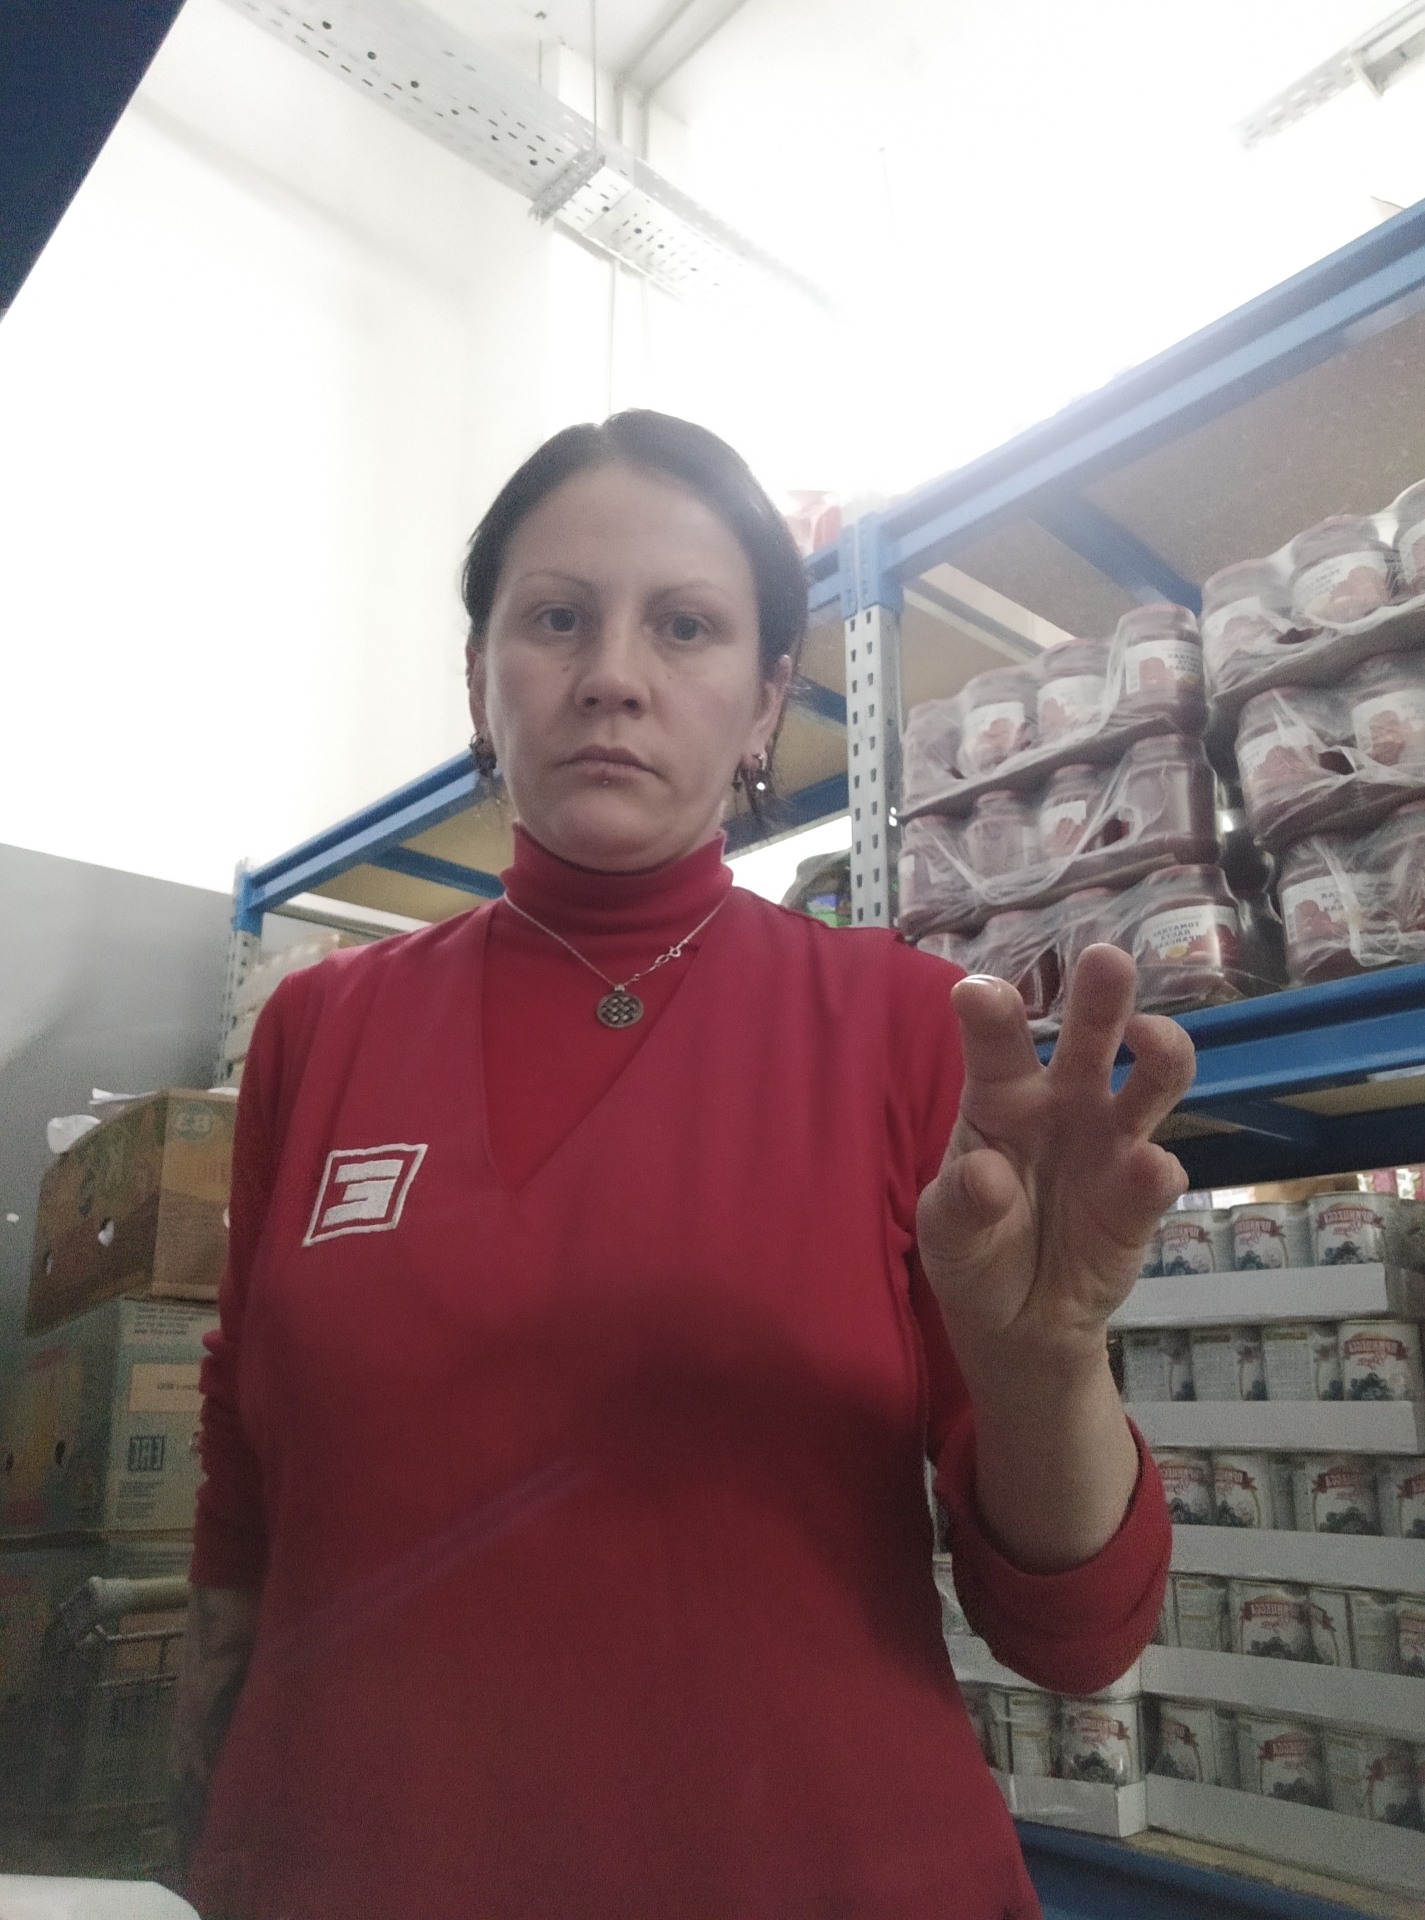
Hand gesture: grabbing